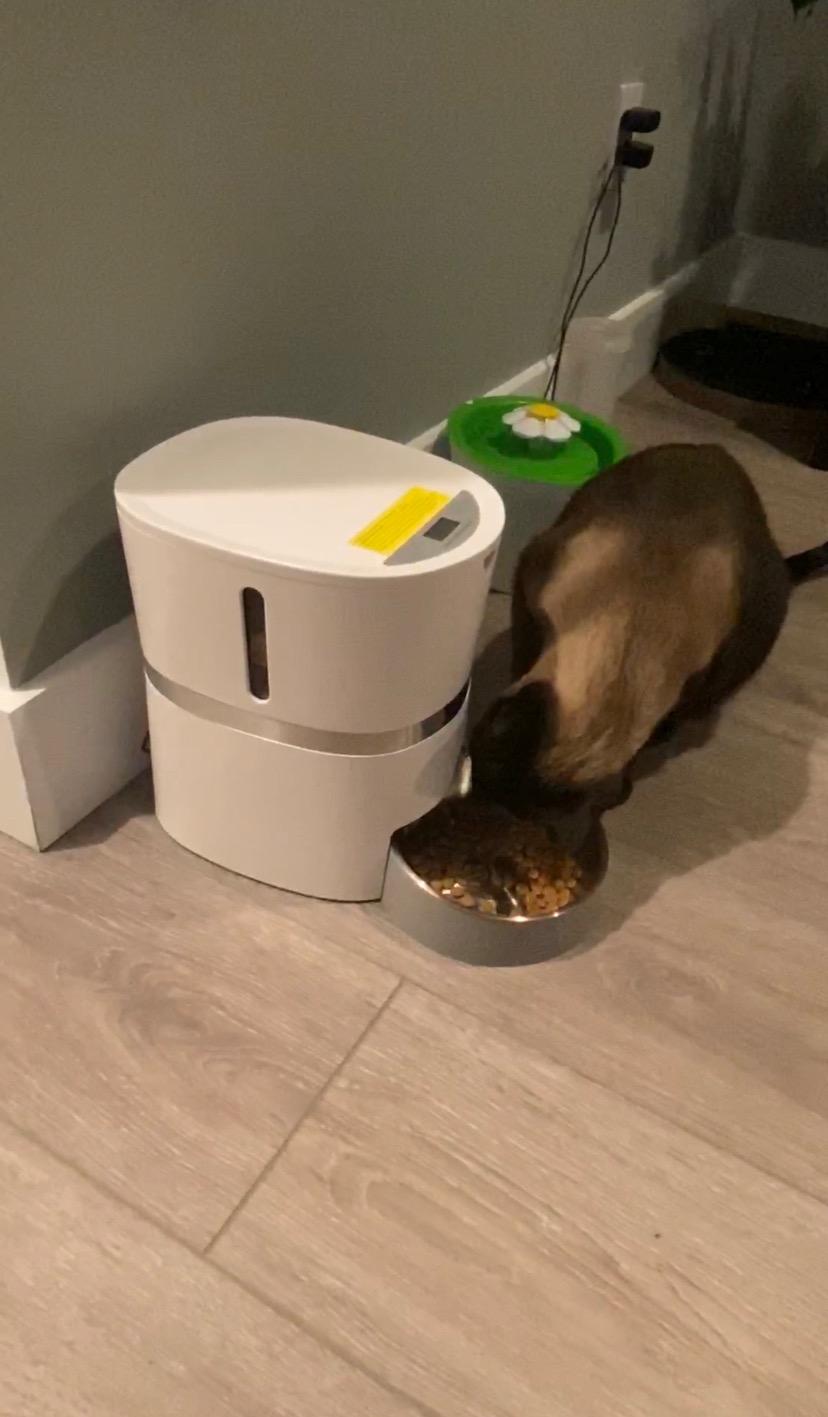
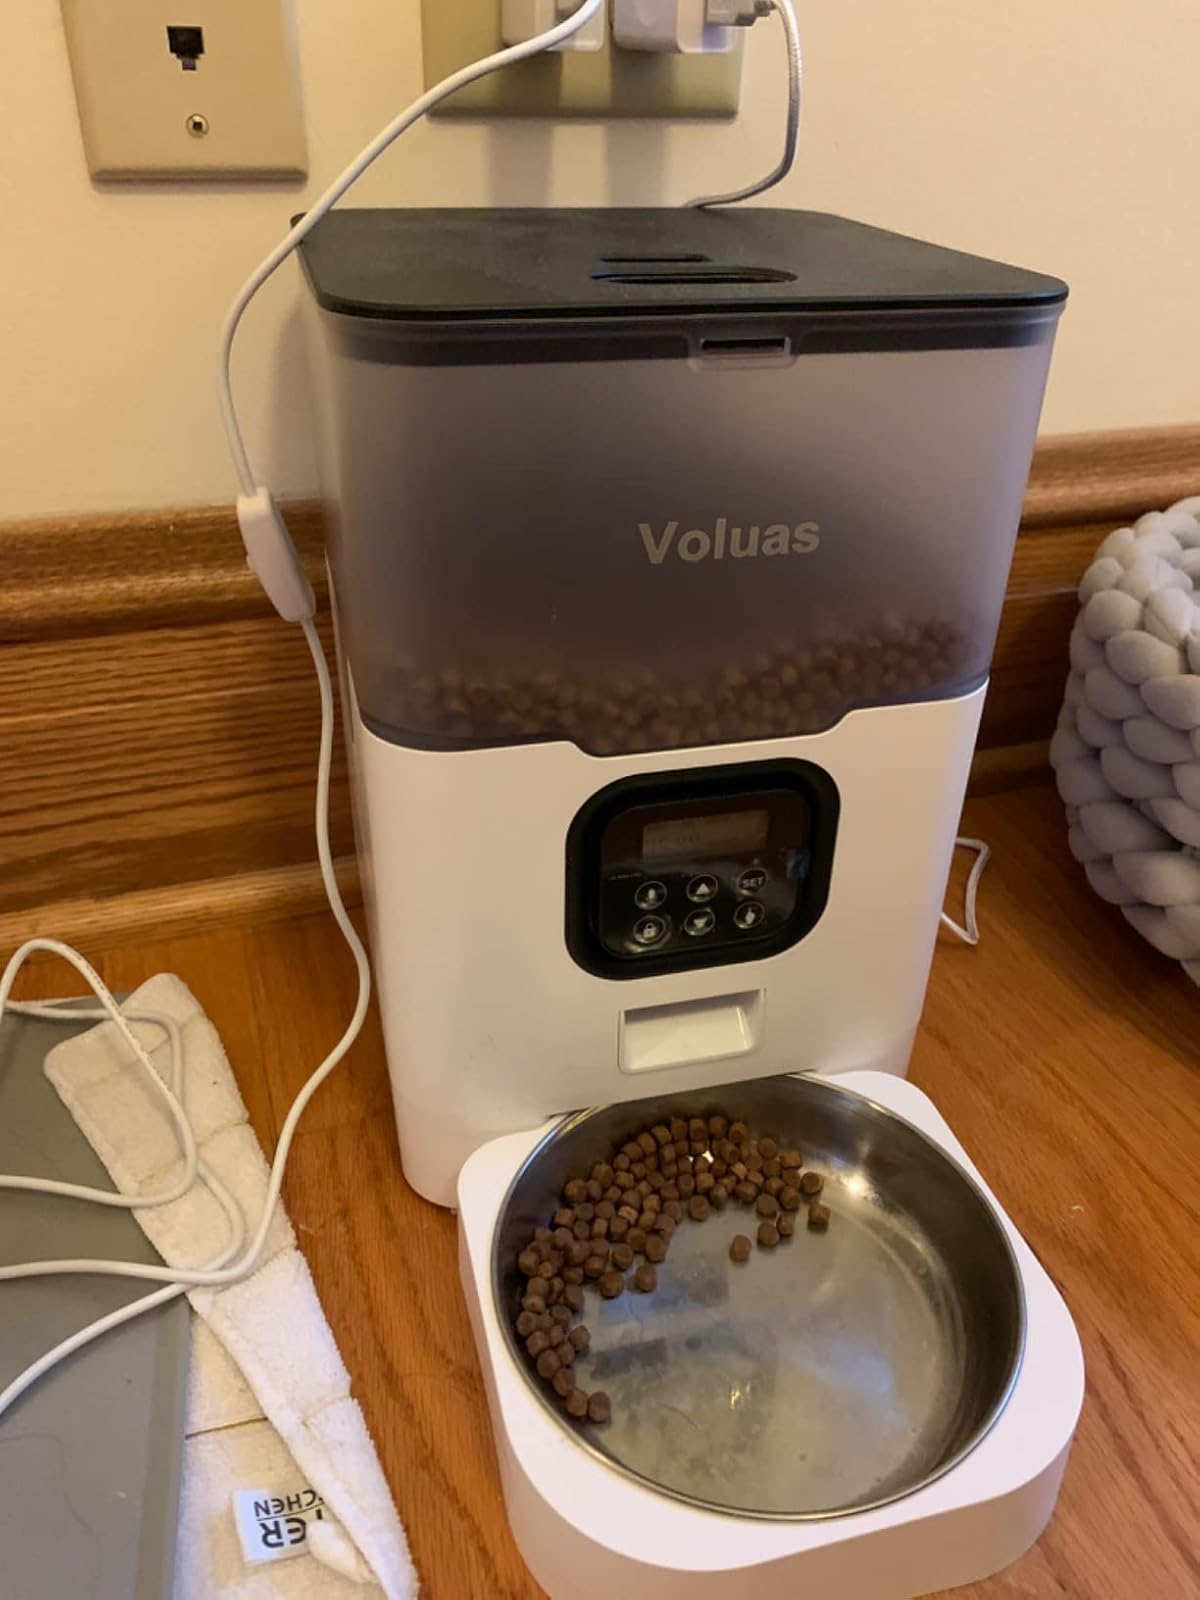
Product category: items_feeder
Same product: no